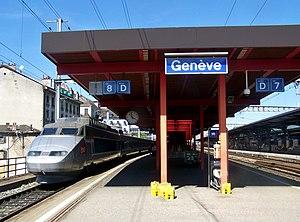
Vue d'un TGV à destination de Paris en gare de Genève-Cornavin (Suisse) sur le quai spécialement conçu pour recevoir les passagers arrivant de France en raison des douanes et de l'électrification différente.
La ligne de Lyon-Perrache à Genève (frontière) est un axe important du réseau ferré français ; outre sa fonction de rocade régionale, elle assure entre Ambérieu-en-Bugey et Culoz une fonction de radiale en tant qu'accès à la ligne de la Maurienne et à la ligne du sillon alpin. Elle cumule donc des trafics très divers : TGV Paris-Genève et Évian, Genève-Sud de la France, TER Auvergne-Rhône-Alpes, Léman Express et trains de marchandises.
La gare de Genève-Cornavin, communément appelée gare de Cornavin, est une gare internationale et la principale gare ferroviaire du canton de Genève, avant celles de Genève-Aéroport, Genève-Eaux-Vives, Genève-Sécheron et Lancy-Pont-Rouge.